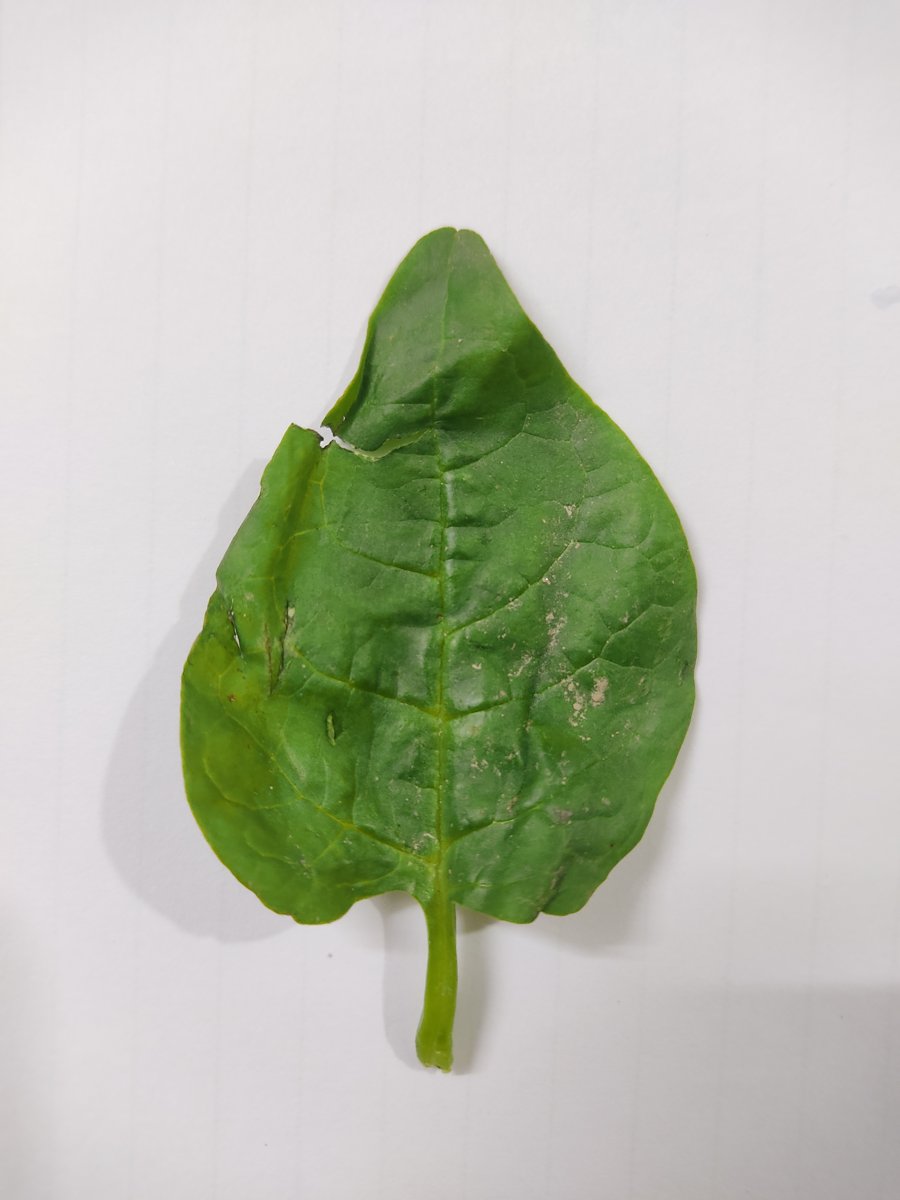
Label: Healthy-Leaf